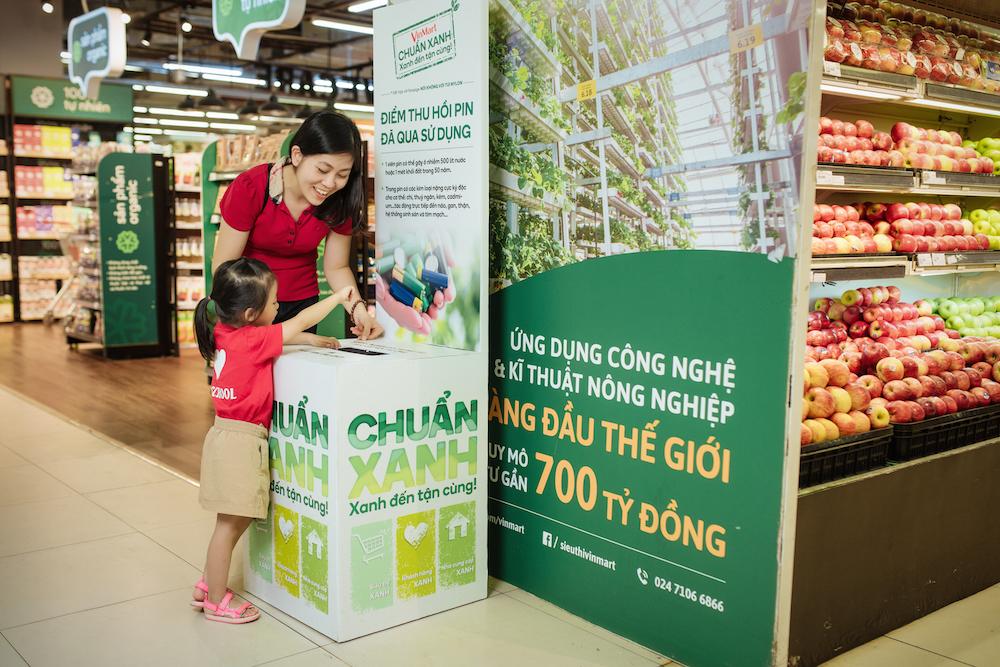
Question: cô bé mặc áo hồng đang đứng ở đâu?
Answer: ở điểm thu hồi pin đã qua sử dụng